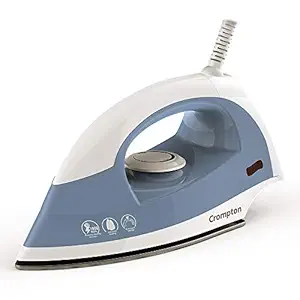
Crompton Brio 1000-Watts Dry Iron with Weilburger Coating (Sky Blue and White)
Category: Home&Kitchen
Price: 645 (list price: 1100)
Rating: 4 (3,271 ratings)
About this product: PRODUCT: Crompton's dry iron with Weilburger Non Stick Coating;TECHNICAL SPECIFICATIONS: Wattage 1 W; Voltage 23V; Dimensions 262 X 11 X 128 (L X W X H) mm|SAFETY: Auto cut-off feature switchess off an unattended iron ensuring safety of garments;CONVENIENT AND EASY TO USE: 36⁰ swivel cord for easy cord movement and 6 pre-set fabric settings with variable temperature control|DESIGN: Ergonomic design for a better and stronger grip that allows the iron to easily glide over the clothes;PACKAGE CONTENTS: 1 Unit of Crompton Iron, Instructions Manual and Warranty Card|WARRANTY: 2 years; Provided by Crompton from date of purchase.|Material Type: Plastic; Size Name: 1000 Watts